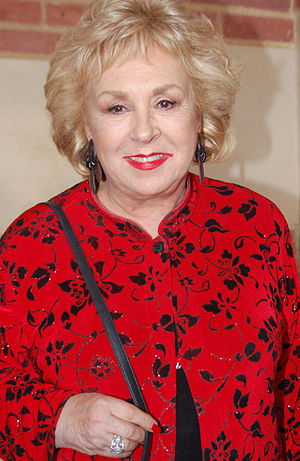
Doris Roberts
Doris Roberts i 2010
Doris May Roberts var en amerikansk skuespillerinde på film, scene og tv. Hun modtog fem Emmy Awards. Roberts var nok mest kendt for sin rolle som Marie Barone i Alle elsker Raymond.